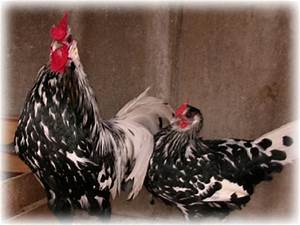
Label: gallina